Biebermühl Railway

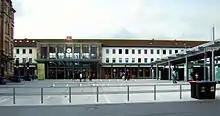
Kaiserslautern Hauptbahnhof

Kaiserslauten Hauptbahnhof was opened on 1 July 1848, with the Homburg–Kaiserslautern section of the Palatine Ludwig Railway ("Pfälzische Ludwigsbahn"). Not until half a year later was the line extended to Frankenstein, making the line from Rheinschanze to Bexbach operable throughout. In the succeeding decades this developed into the Mannheim–Saarbrücken railway. In spite of its importance, it did not become a railway junction until 1875 with the opening of the Kaiserslautern–Enkenbach railway, which served as a connection to the Alsenz Valley Railway and the Donnersberg Railway ("Donnersbergbahn"). It received a new entrance building in 1879. In addition, the station gained in importance with the opening of the Lauter Valley Railway in 1883 and the completion of the Biebermühl Railway in 1913. It has bicycle parking spaces, lockers, a shop with travel supplies, a "DB Mobilitätsservice" (support for the disabled), bus connections, barrier-free access and a DB information centre.